Manufacturing in Japan

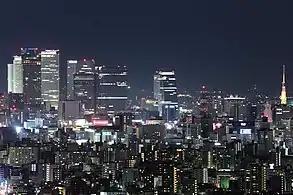
Nagoya around Chūkyō industrial region is home to Japan's automobile industries.

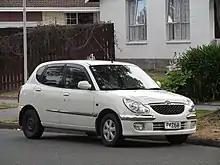
Toyota Duet manufactured by Toyota

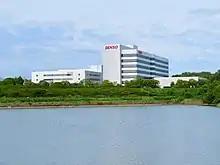
Denso factory around Aichiike

The motor vehicle industry is one of the most successful industries in Japan, with large world shares in the automobile, electric vehicle, electronics, parts, tire and engine manufacturing industries. Global Japanese motor vehicle companies include: